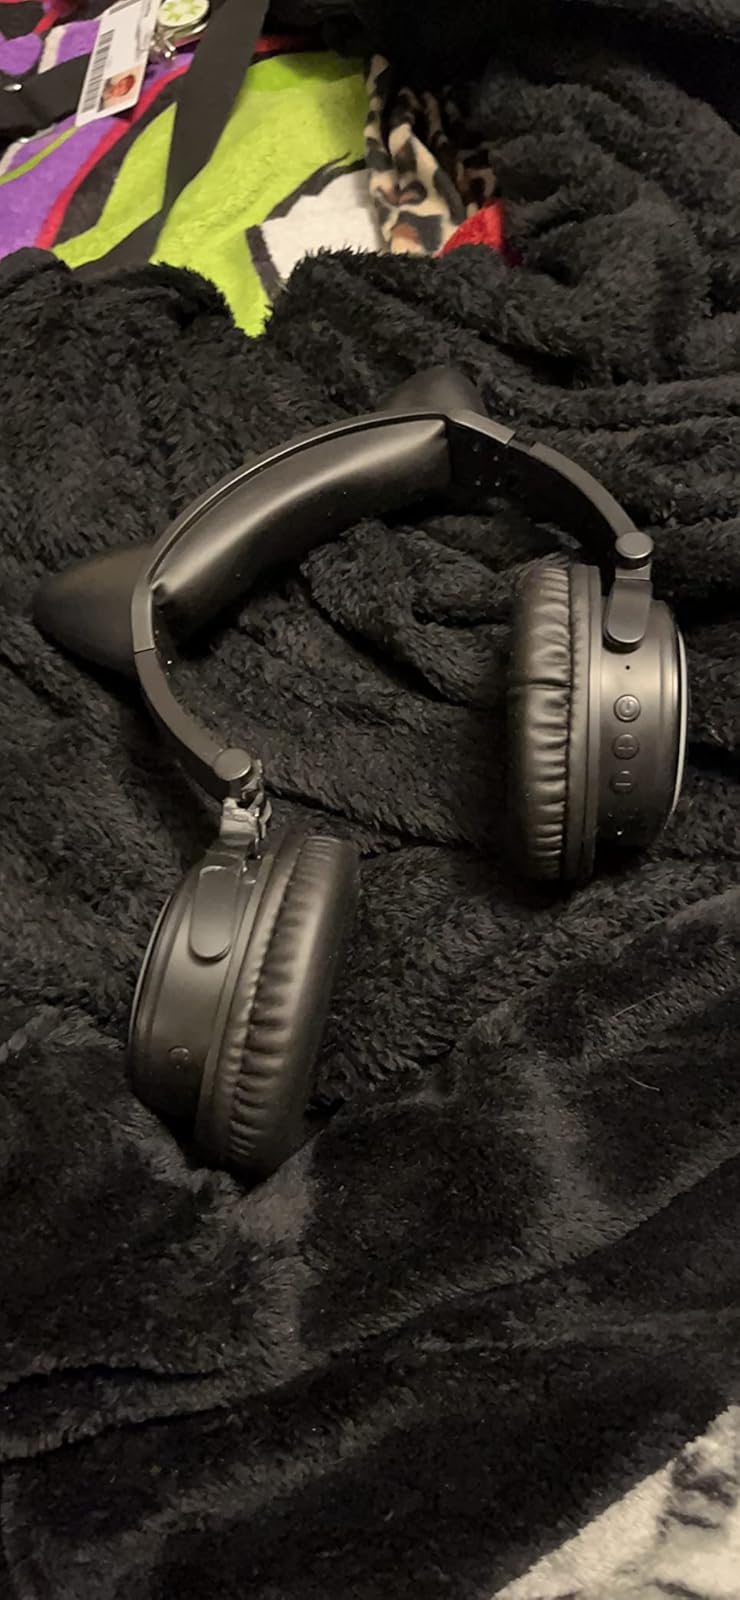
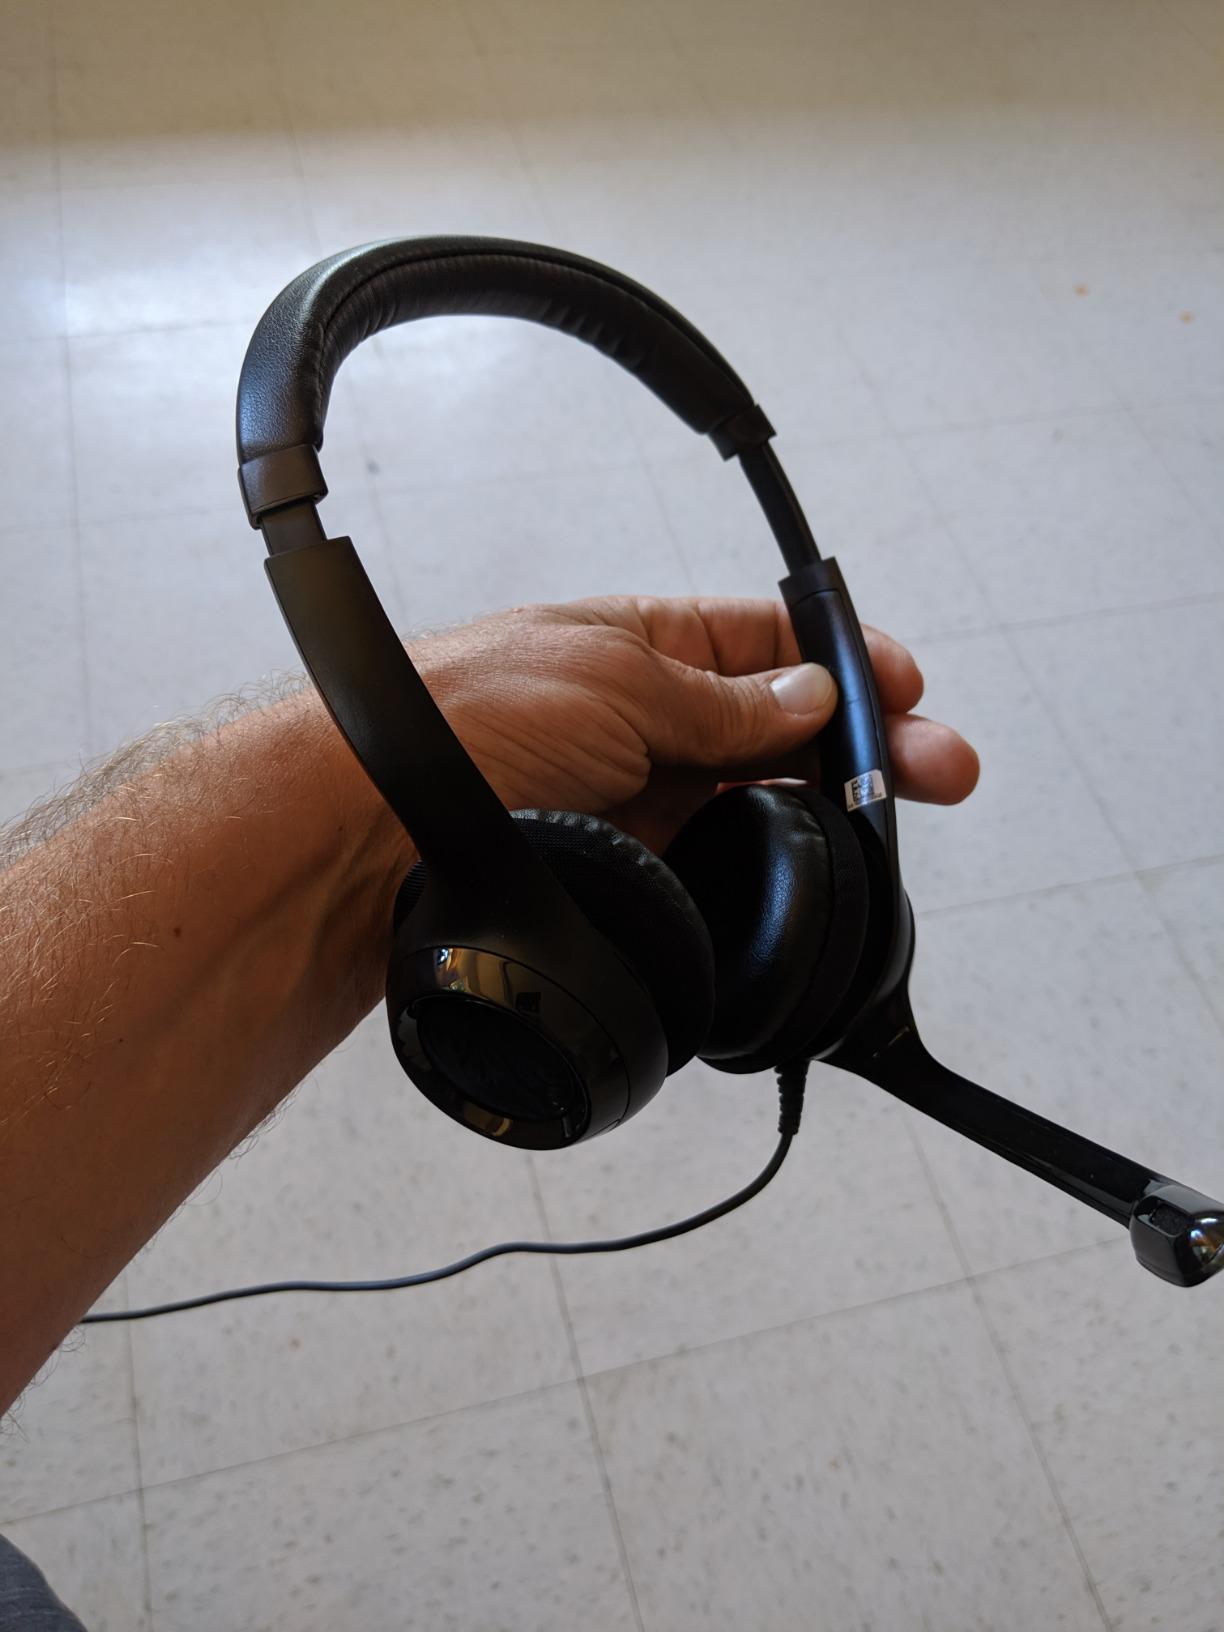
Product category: headphones
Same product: no